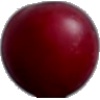
Label: Cherry Wax Red 1